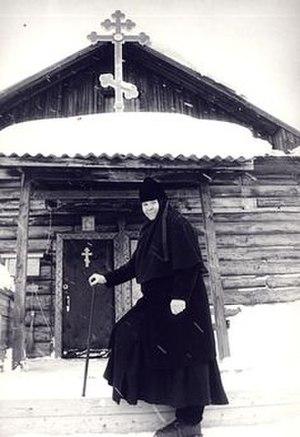
Poustinia
Une Poustinia est une hutte ou cabine isolée, ou parfois une simple chambre à l’intérieur d’une maison, aménagée de manière sobre et portant au recueillement où une personne peut se retirer pour quelque temps afin d’y prier et jeûner, seule, en présence de Dieu. Le mot, qui a son origine dans la spiritualité chrétienne russe, signifie ‘désert’. Celui ou celle qui a décidé de vivre en permanence dans une ‘'poustinia’' s’appelle ‘'poustinik’’, sa vie étant celle d'un moine, sans être ermite.